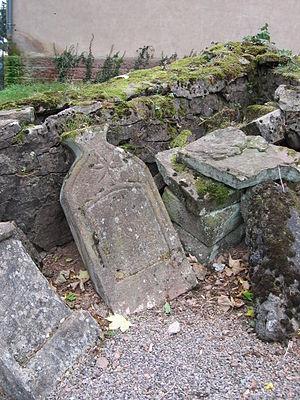
Cimetière mennonite des Quelles (La Broque, Bas-Rhin)
Le cimetière mennonite des Quelles est un cimetière privé où sont inhumés des membres de la communauté mennonite installée au XVIIIᵉ siècle dans la principauté de Salm.